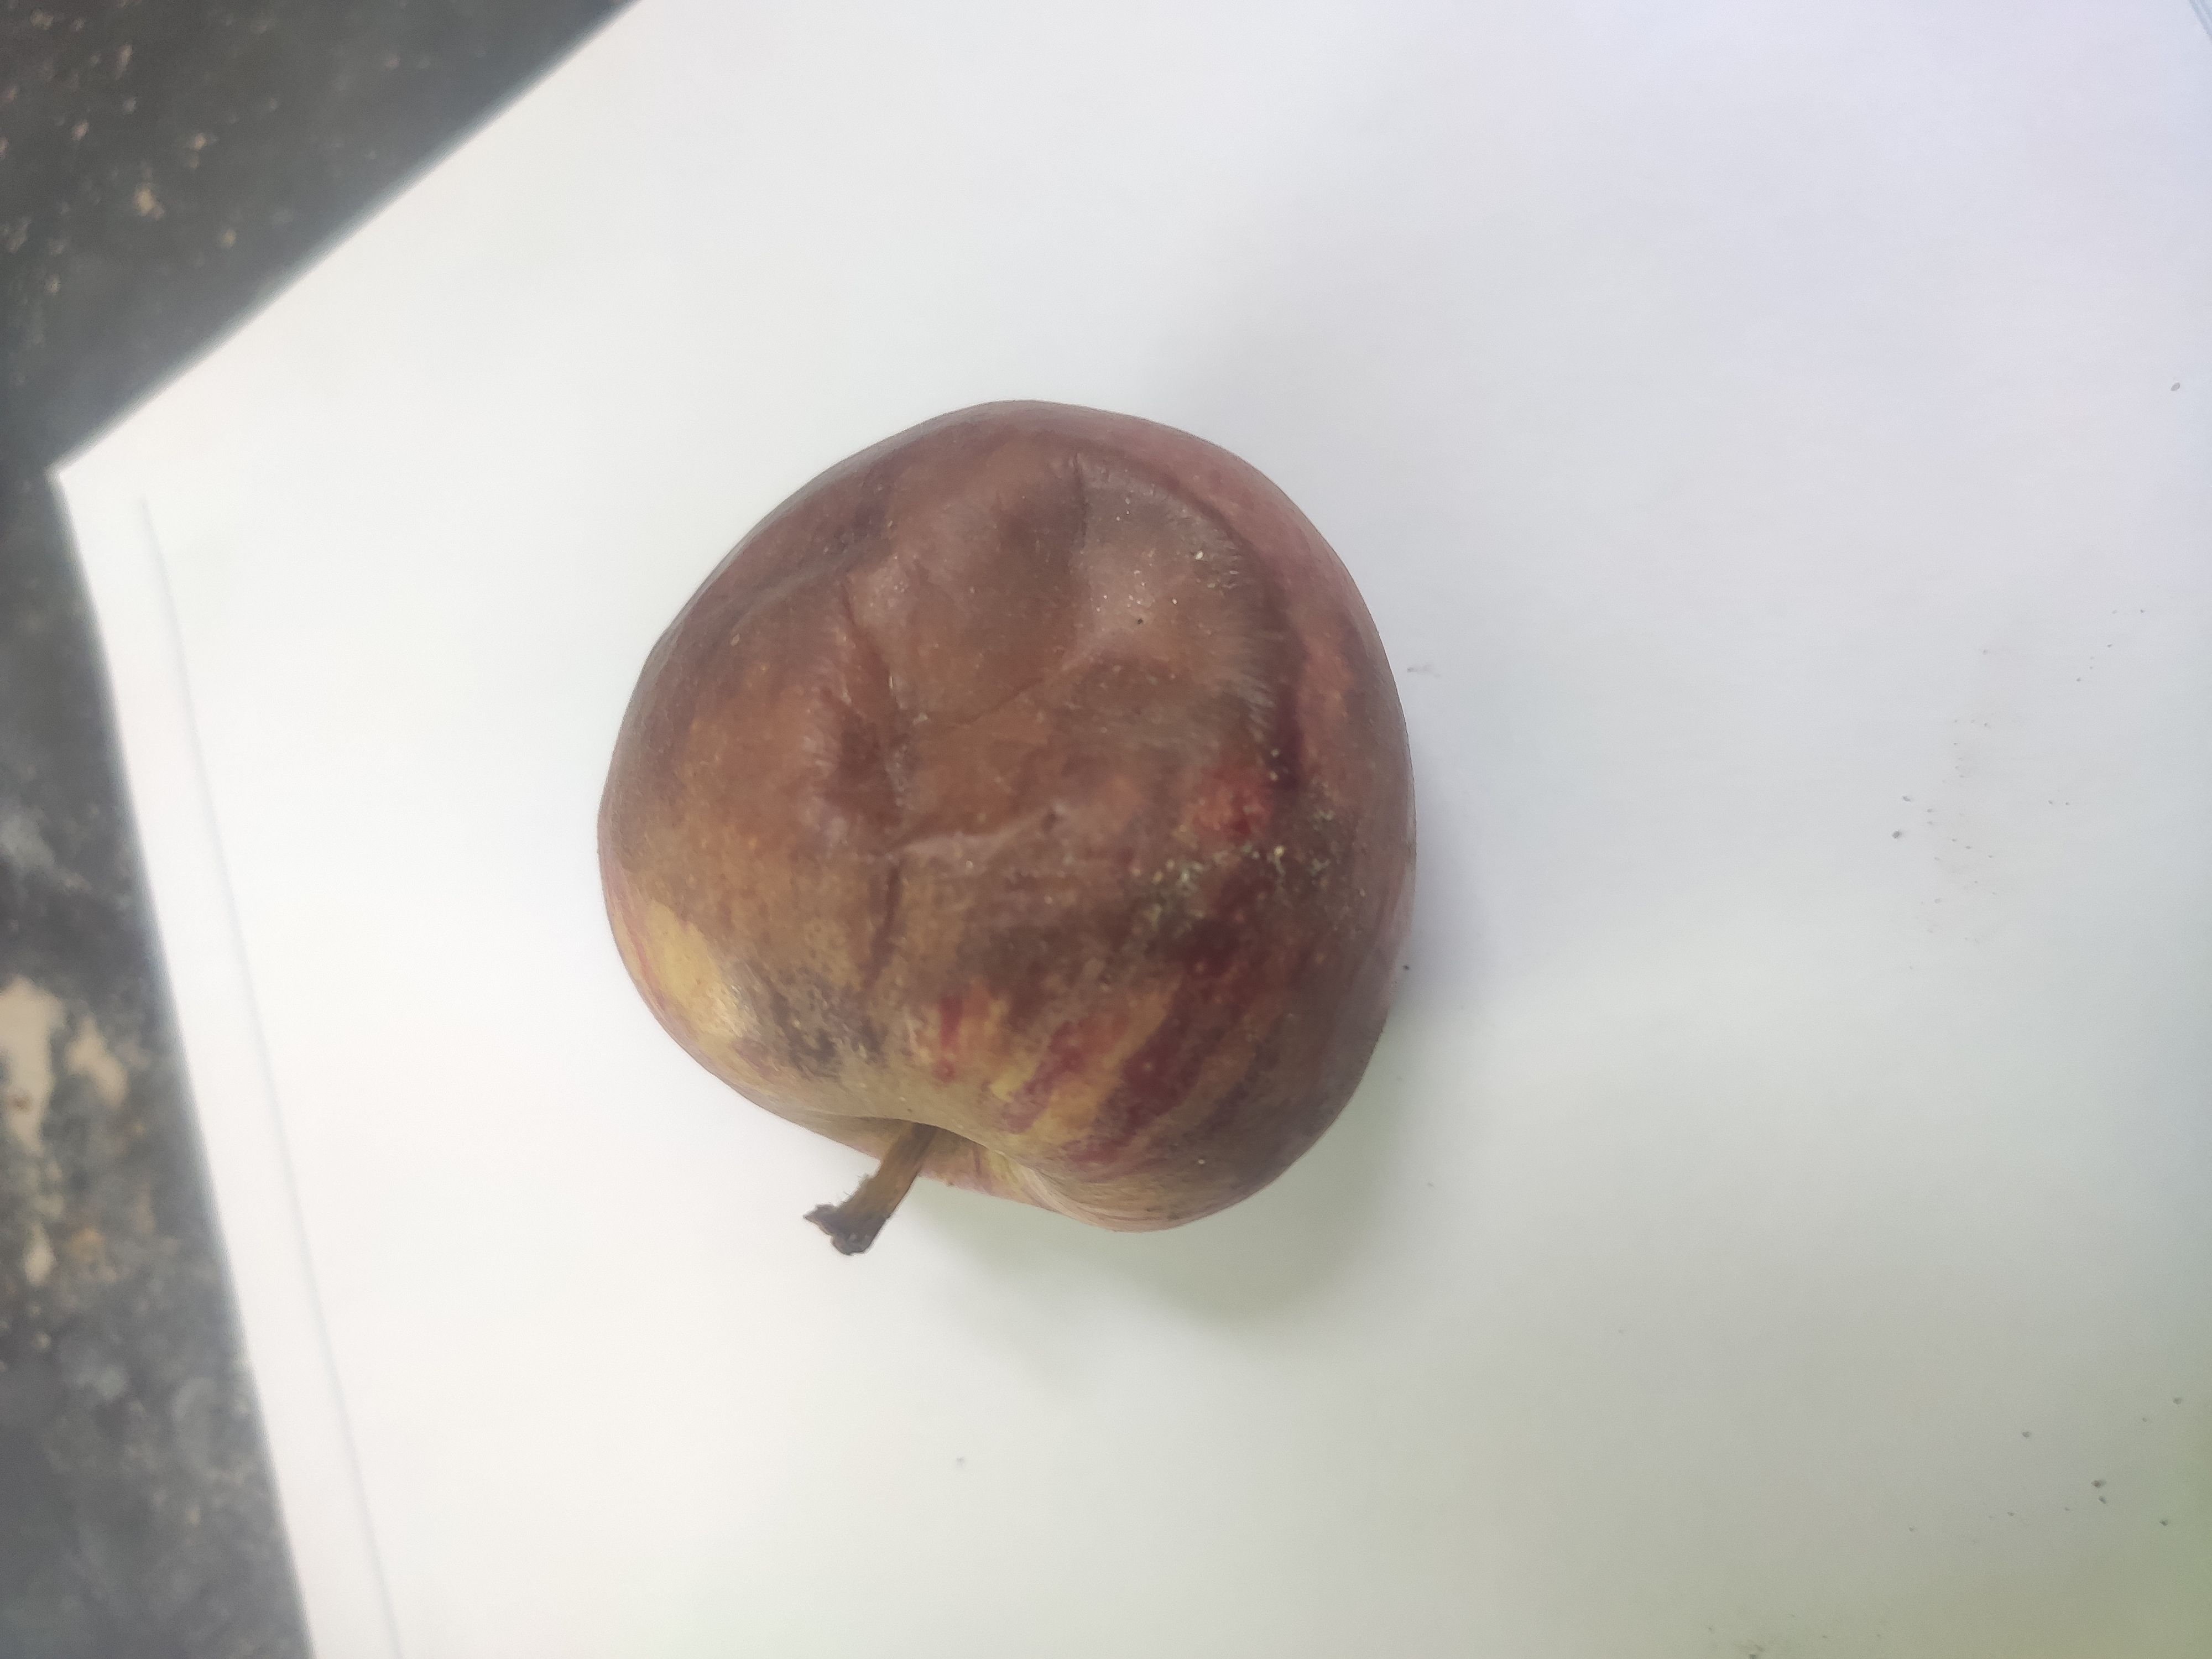
Fruit: apple
Grade: 3rd-grade